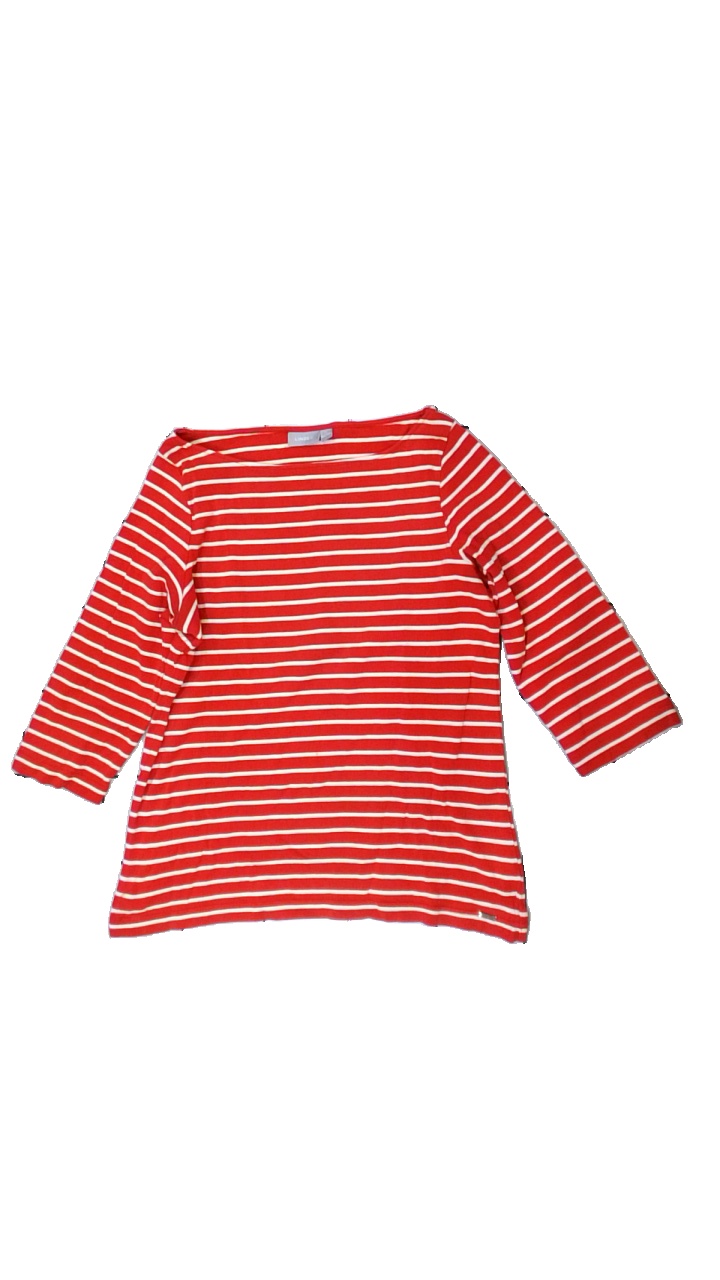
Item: Top (Ladies)
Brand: Lindex
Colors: Red, White
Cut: Regular, C-collar
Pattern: Striped
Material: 100% cotton
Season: All
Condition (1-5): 3
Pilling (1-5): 4
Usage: Reuse
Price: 50-100